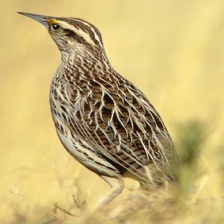
Species: EASTERN MEADOWLARK
Scientific name: STURNELLA MAGNA